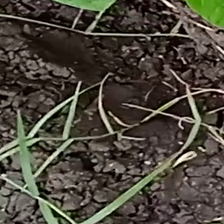
Weed species: Harali_(Cynodon_dactylon)